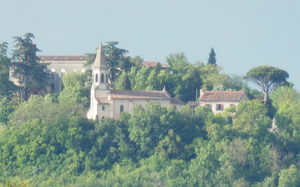
Eglise de Cuq
Cuq est une commune française située dans le département du Tarn en région Occitanie.